The Man Who Smiled

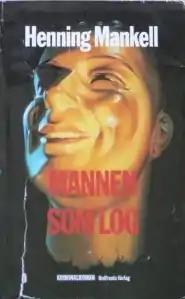
First edition (Swedish)

The Man Who Smiled (original: "Mannen som log") is a novel by Swedish crime-writer Henning Mankell, and is the fourth in the Inspector Wallander series, although the English translations have not been published in chronological order.